Summer '03

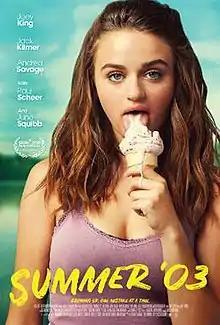
Theatrical release poster

Summer '03 is a 2018 American comedy-drama film written and directed by Becca Gleason. The film stars Joey King, Jack Kilmer, Andrea Savage, Erin Darke, Kelly Lamor Wilson, Stephen Ruffin, Paul Scheer and June Squibb. It was released on September 28, 2018 by Blue Fox Entertainment.